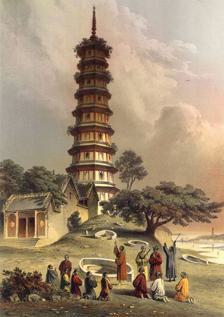
Building: Pazhou Pagoda
Country: China
Year built: 1600
Pazhou Pagoda Chinese 琶 洲 塔 Transcriptions Standard Mandarin Hanyu Pinyin Pázhōutǎ Yue: Cantonese Jyutping Paa⁴zau¹ Taap³ The Pazhou Pagoda , also known as the Whampoa Pagoda or Pa Chow Pogoda , is an early modern Chinese pagoda on Pazhou Island in Haizhu District , Guangzhou , the capital of China 's Guangdong Province . History The Whampoa Pagoda initiated work in 1597 and it was completely  built in 1600. The pagoda is situated on a knoll at the south bank of Pearl River . Although it was built as a Buddhist landmark, it was also a useful navigation point for merchant ships traveling to Guangzhou . Architecture It is an octagonal tower with 9 main sections and 17 sub sections. The tower stands at about 59 metres (194 ft), and has a diameter at the base of 12.7 metres (42 ft). It covers a total area of 111 square metres. Functioning in a similar fashion to Chigang Pagoda , it was built for Fengshui and allow safe navigation of merchant ships traveling along the Pearl River towards Guangzhou . Gallery The Pazhou Pagoda in 2023 The Pagoda in 1880 Drawing of the Pagoda and Changzhou Island , 1858 References